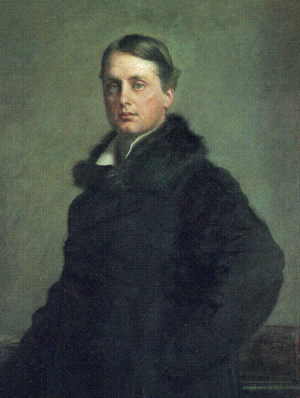
Epsom est une ville d'Angleterre, dans le district d'Epsom and Ewell, dans le Surrey. Elle fait partie de la région urbaine de Londres et se situe à 29 km au sud-ouest de Charing Cross. Epsom est célèbre pour ses courses hippiques, c'est pour cette raison que Chantilly est sa ville jumelle en France.